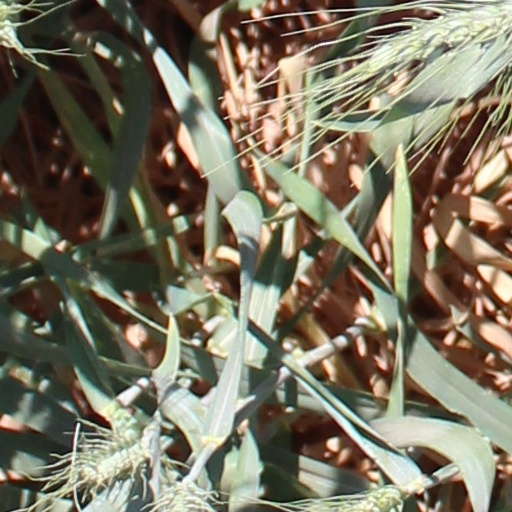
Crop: wheat